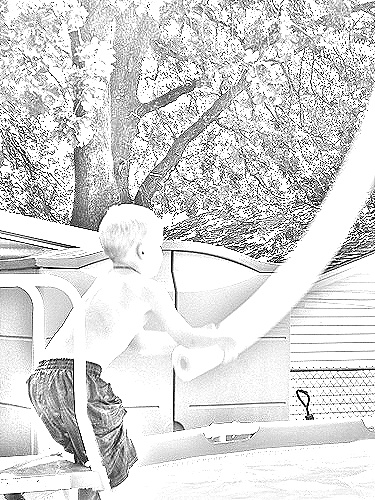
Portrait style: Sketch Portrait